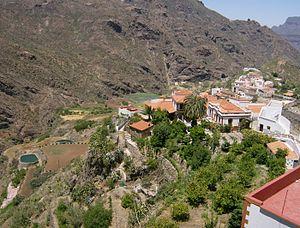
Tejeda est une commune de la communauté autonome des Îles Canaries en Espagne. Elle est située dans la région montagneuse au centre de l'île de Grande Canarie dans la province de Las Palmas. Tejeda appartient à l'association Les Plus Beaux Villages d'Espagne.